91st Brigade (United Kingdom)

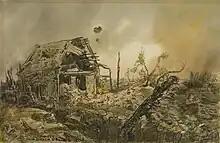
A ruined garden at Mametz, depicted by Edward Handley-Read.

Meanwhile, the K5 units had been forming since late 1914. These were largely raised by local initiative rather than at regimental depots, and were known as 'Pals battalions'. The first six K5 divisions (37–42) and their constituent brigades were given the numbers of the disbanded K4 formations on 27 April 1915. The new 91st Brigade had been raised on 10 December 1914 as 126th Bde of 42nd Division but was now transferred to the new 30th Division (former 37th Division), bringing together the Pals battalions raised from the cities of Liverpool and Manchester The brigade's original infantry units were 'Manchester Pals' battalions, which had been recruited by the Lord Mayor and City of Manchester in November 1914: